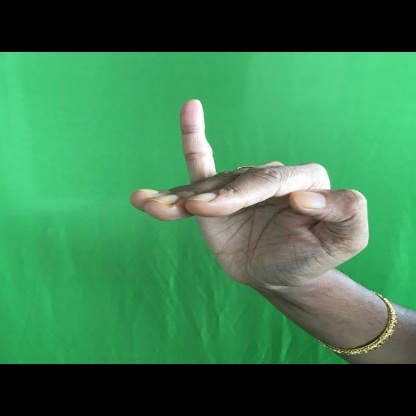
Mudra: Hamsapaksha